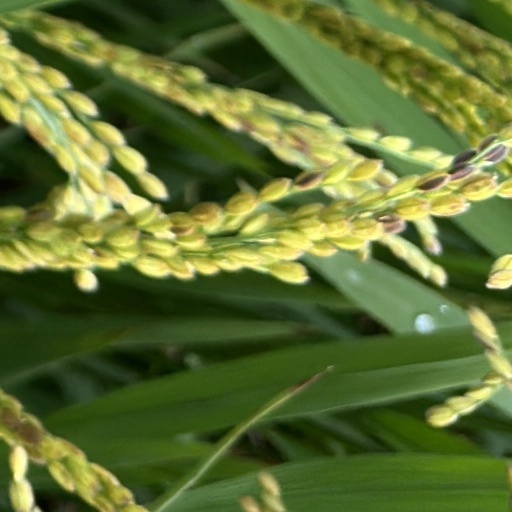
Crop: rice